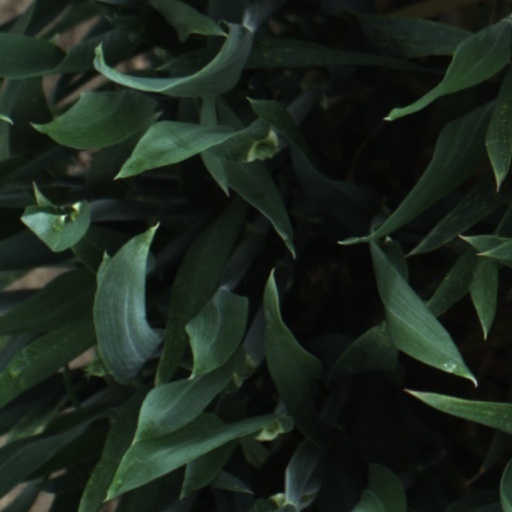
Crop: wheat